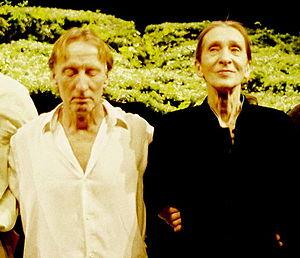
Dominique Mercy, né en 1950 à Mauzac en Dordogne, est un danseur français de danse contemporaine, membre depuis 1974 de la compagnie Tanztheater Wuppertal de Pina Bausch, un pédagogue, et occasionnellement un chorégraphe.
Philippina Bausch, alias Pina Bausch, née le 27 juillet 1940 à Solingen et morte le 30 juin 2009 à Wuppertal, est une danseuse et chorégraphe allemande. Fondatrice de la compagnie Tanztheater Wuppertal, en résidence à Wuppertal en Allemagne, elle est considérée comme l'une des principales figures de la danse contemporaine et du style danse-théâtre.